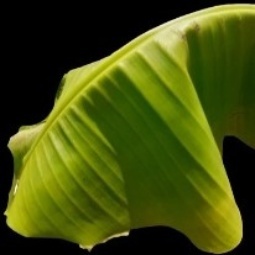
Label: Sulphur